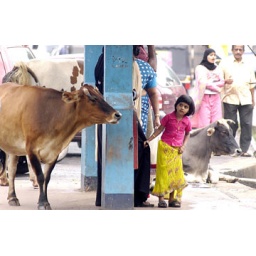
cows resting inside the bus waiting shelter near stadium corner,Kannur.  copyright : P Abhijith. abhijithfoto@gmail.com